State and royal cars of the United Kingdom

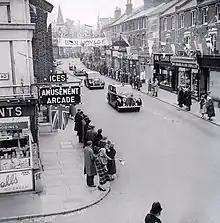
Rolls-Royce leads the way (1958): the Phantom IV state landaulette, carrying the Queen, with a Daimler state car following it.

In 1926 the much-vaunted Daimler Double-Six sleeve-valve V12 engine was launched; the following year the King gave instructions for the two State limousines to have their straight-six engines removed and Double-Six '50' engines fitted. In November Queen Mary went a step further and traded in a 1913 45 hp car for a brand new Hooper-bodied Double-Six '30' (which, like its predecessor, was for private use: green-painted and decorated with her personal monogram). Two years later the King acquired his own Double-Six '30': a Brougham in royal claret (the term 'Brougham' indicated a car for private use, without the middle row of seats.) At the time, he was convalescing from illness and acquired in addition a six-wheel open-roof Crossley to enable him to resume shooting; it had coachwork by Barker & Co., was painted in royal claret and upholstered with waterproof blue leather.